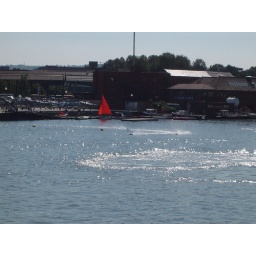
Model power boat racing going on just in front of more traditional form of water navigation